National Grange

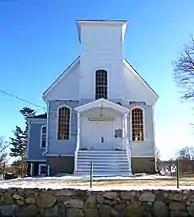
Union Grange Hall in Slatersville, Rhode Island, now a community center belonging to the North Smithfield Heritage Association.

, the Grange continues to press for the causes of farmers, including issues of free trade and farm policy. In its 2006 "Journal of Proceedings", the organization's report on its annual convention, the organization lays out its mission and how it works towards achieving it through fellowship, service, and legislation: